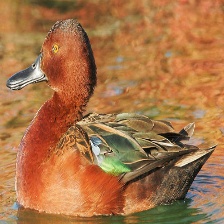
Species: CINNAMON TEAL
Scientific name: ANAS CYANOPTERA
ImageNet parent category: drake